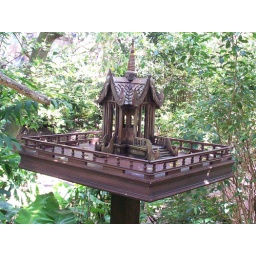
chinese bird house 4x3 cropped to take out some trees bird house color enhanced brush in background lightened f/2.8exposure:1/64focal length:6.2mmiso:153shutter:599/100